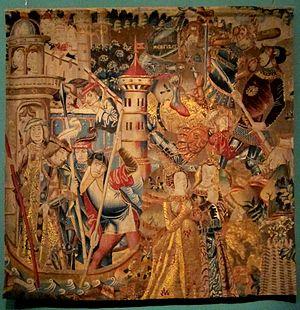
La vie d'Hercule, tapisserie de Tournai du XVème siècle au musée de la tapisserie de Tournai.
Le musée de la tapisserie et des arts du tissu est un musée de Tournai en Belgique. Le musée, qui évoque une activité qui fut florissante à Tournai du XVᵉ au XVIIIᵉ siècle, est une institution dont l'inauguration remonte à l'année 1990.
La tapisserie de Tournai est le nom donné à la production des nombreux ateliers de tapisserie de haute-lisse actifs à Tournai du début du XIVᵉ siècle jusqu'au début du XVIIIᵉ siècle.